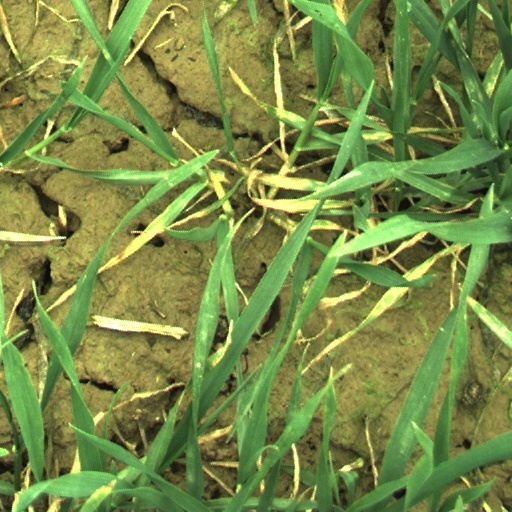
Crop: wheat